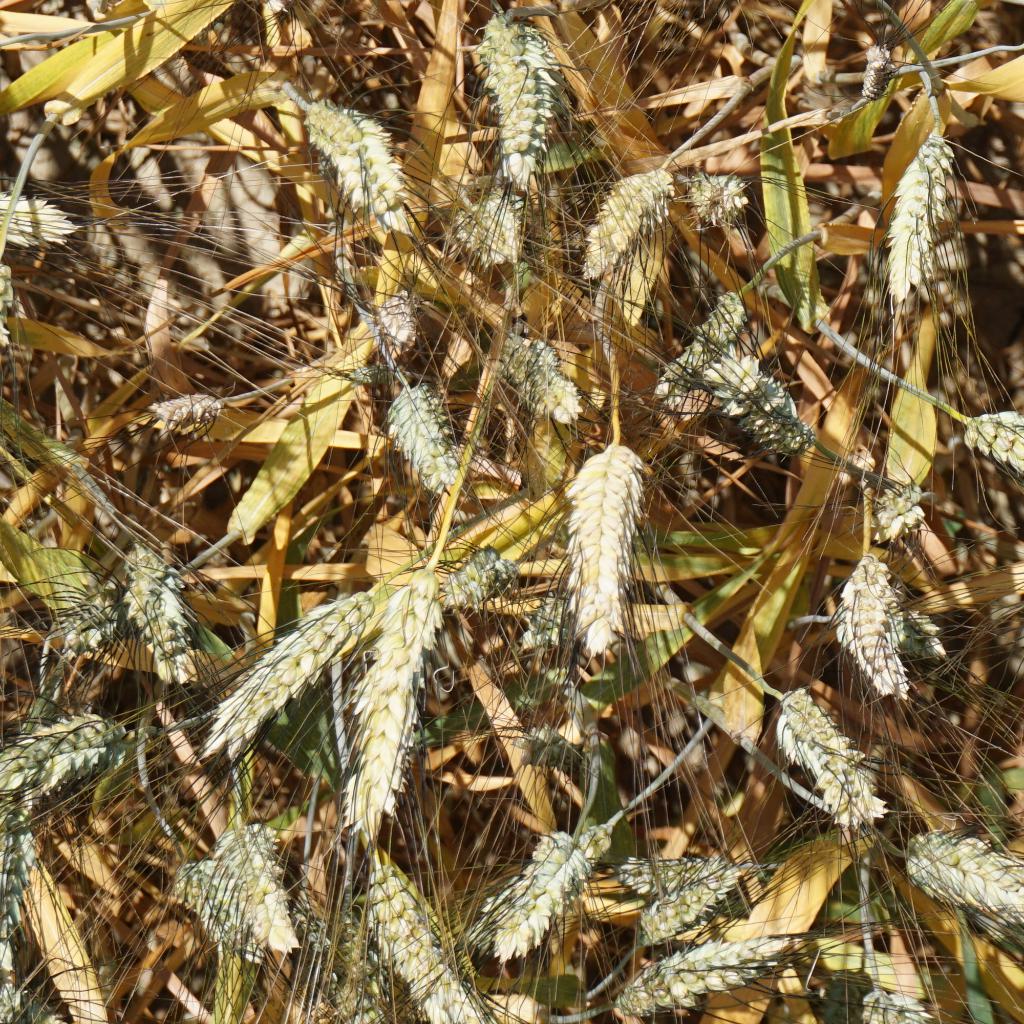
Country: France
Location: Gréoux
Wheat development stage: Filling - Ripening